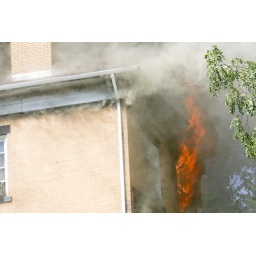
a house fire started from a emptied ashtray into a wastebasket.....no one hurt......2 dogs in the basement rescued